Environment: real
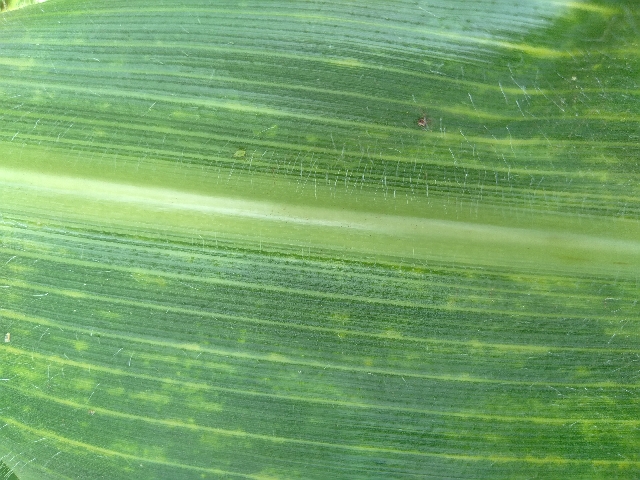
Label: lethal_necrosis